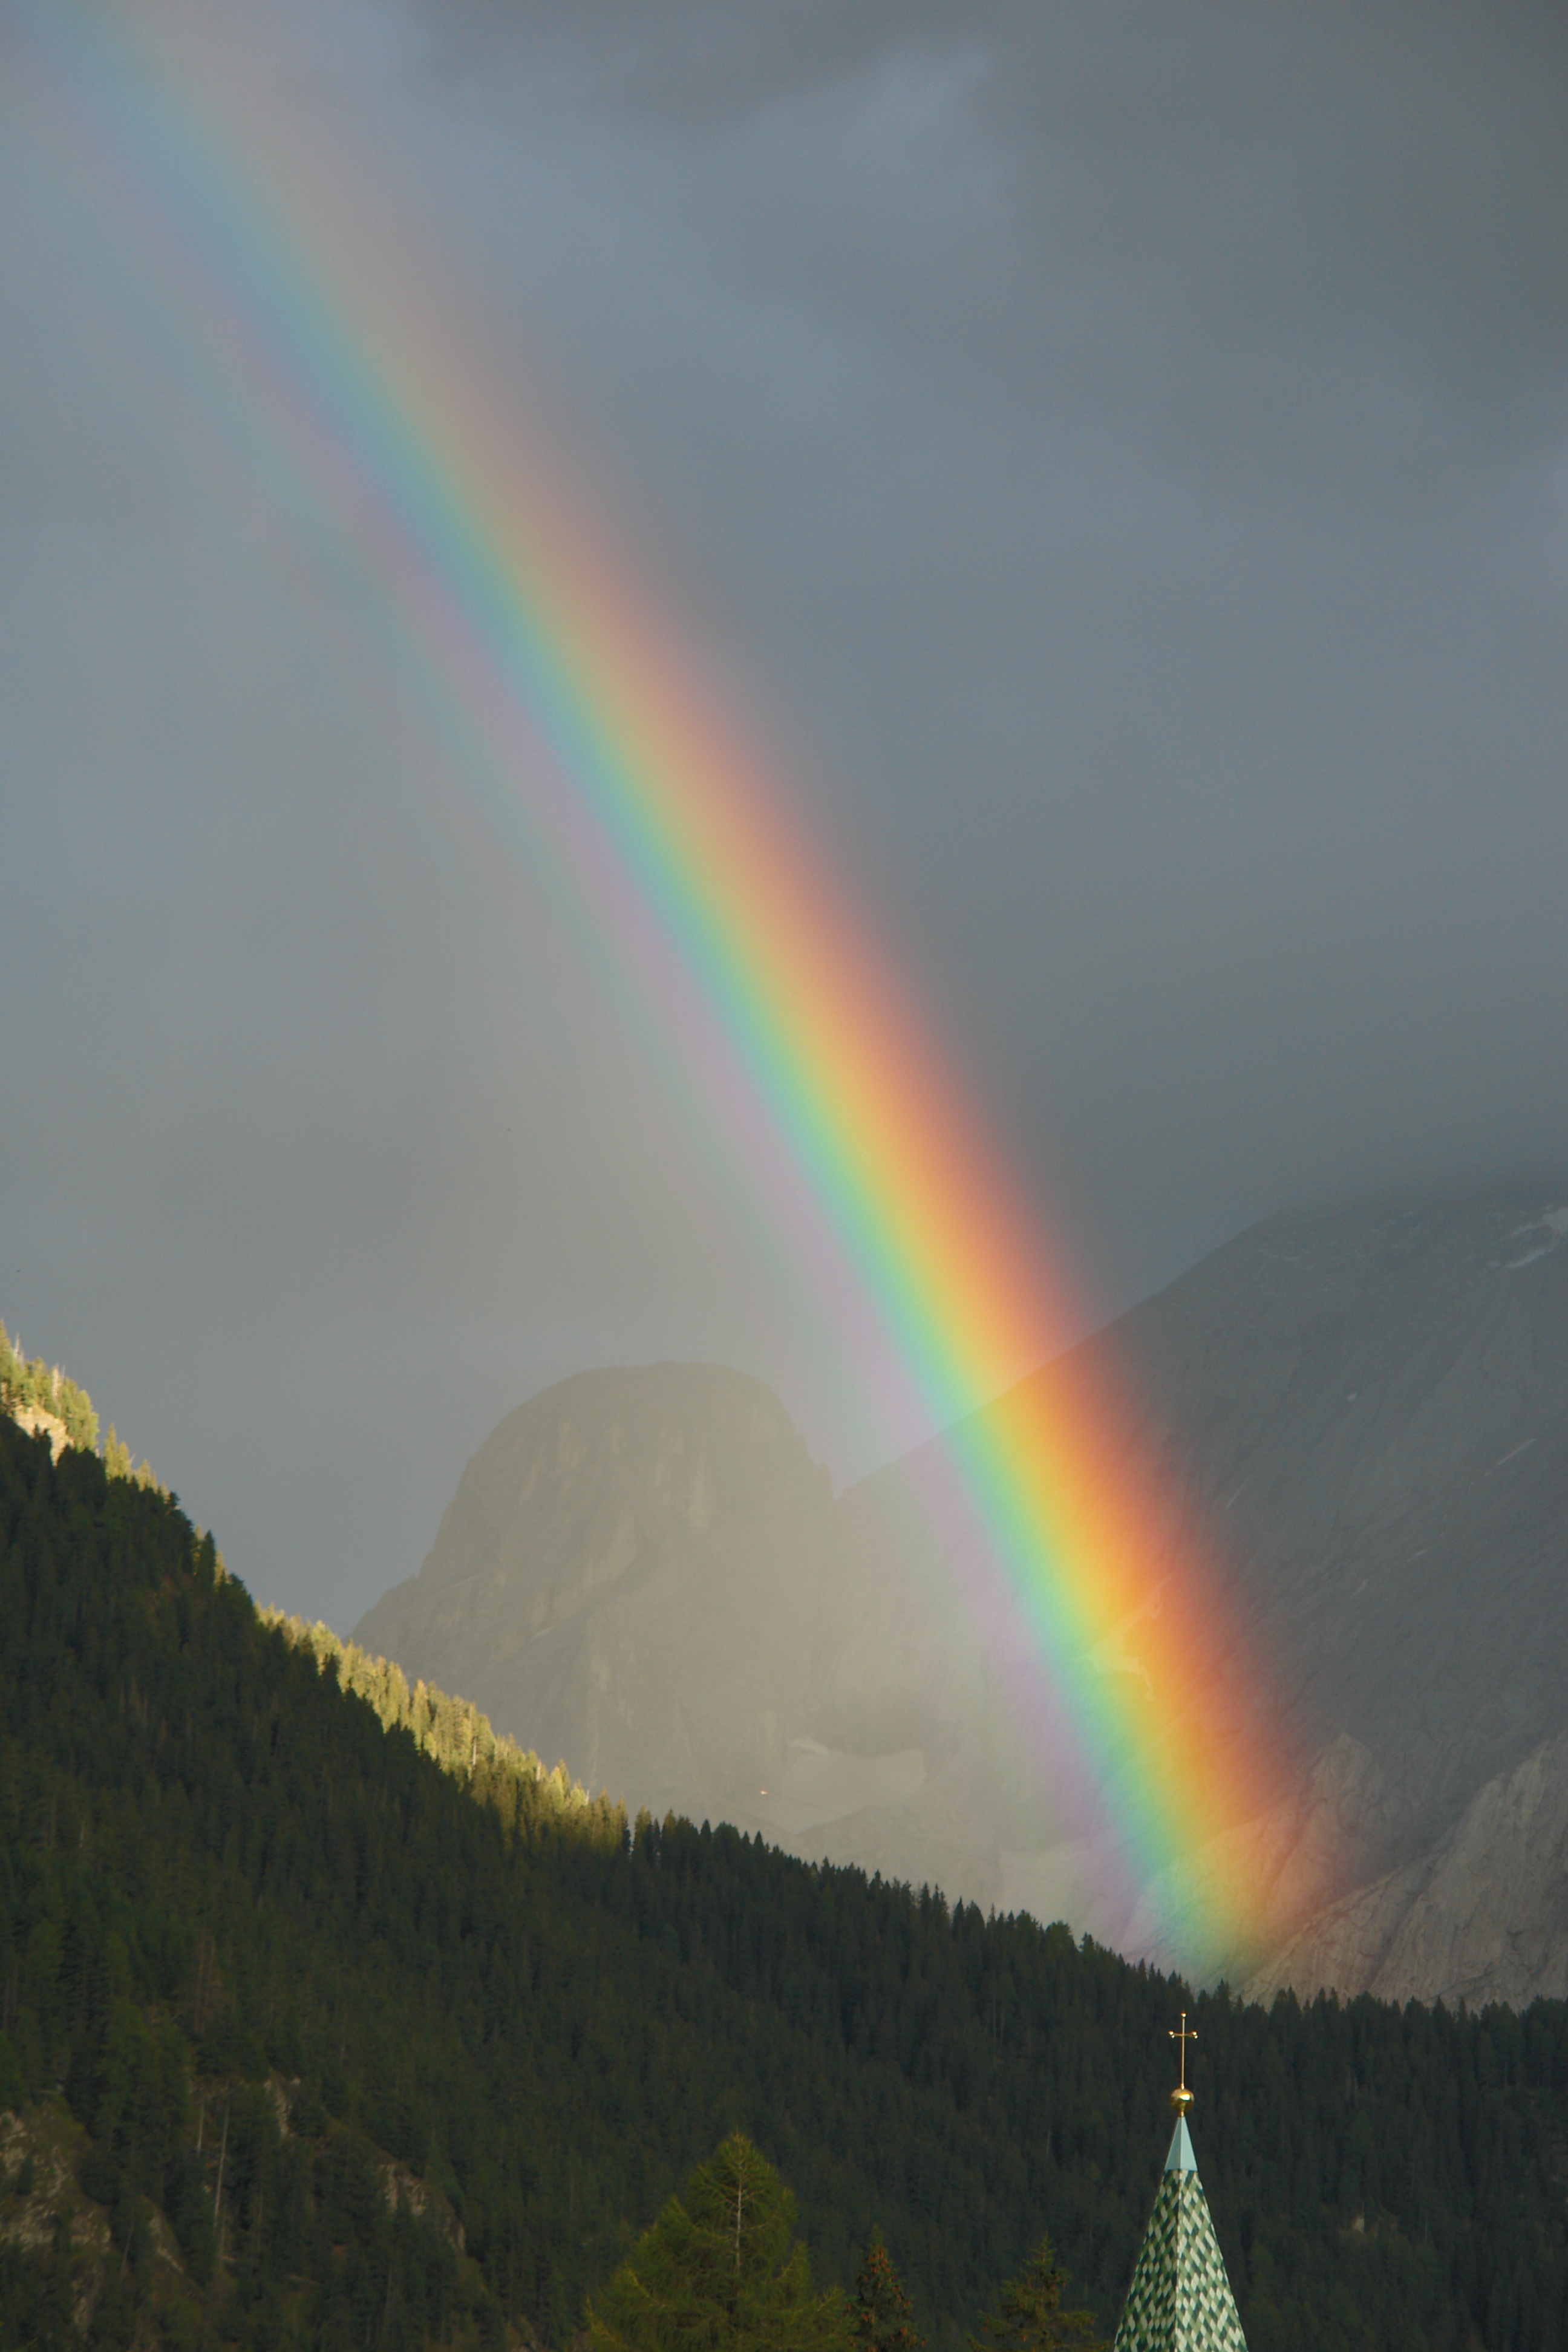
mountain, rain, atmosphere, rainbow, meteorological phenomenon